Action/2015

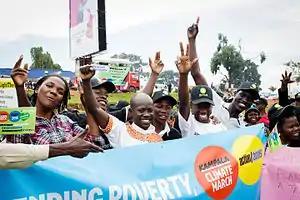
action/2015 campaigners participate in a Global Climate March in Kampala, Uganda

The campaign launched on 15 January 2015 in 60 countries around the world. 32 high-profile figures including Malala Yousafzai, Desmond Tutu, Shakira, Bill Gates, and Matt Damon joined the call to action, adding their name to an open letter addressed to world leaders.